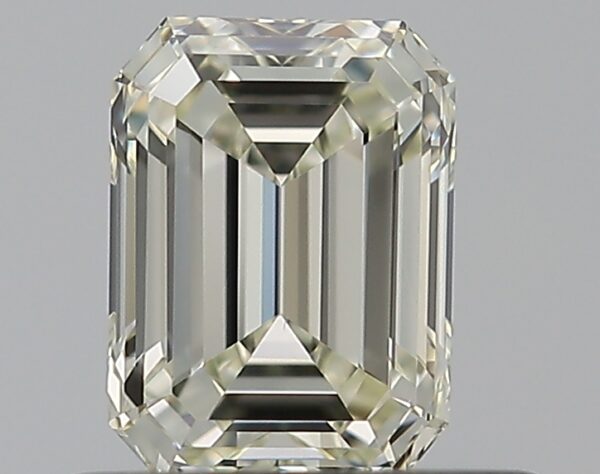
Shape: emerald
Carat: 0.51
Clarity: VS1
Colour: L
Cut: EX
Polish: EX
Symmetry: VG
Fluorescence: N
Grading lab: GIA
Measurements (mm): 5.25 x 3.87 x 2.6